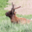
Label: deer